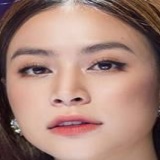
ca sĩ Hoàng Thùy Linh